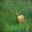
Label: deer